Williamsburg Bridge

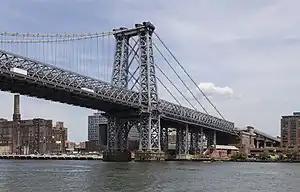
Eastward view of the bridge

Leffert L. Buck was hired as the East River Bridge's chief engineer at the beginning of August 1895. The next month, a contractor was hired to create five preliminary borings for the bridge. Early the next year, the mayors of Brooklyn and New York City agreed to appropriate $250,000 each for the bridge's construction. Buck presented revised plans for the East River Bridge in February 1896, lowering its maximum height to . The revisions were approved by the War Department and the New York Harbor Line Board shortly thereafter, and the commissioners decided to issue $1 million in bonds to fund construction. In March, the East River Bridge Commission requested bids for the excavation of holes for the bridge's caissons. As workers excavated the holes, Buck prepared plans for the bridge's anchorages and piers.